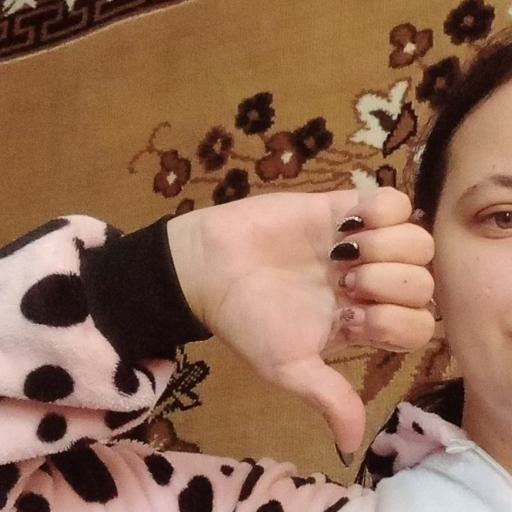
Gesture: dislike